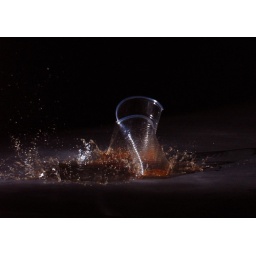
Cola in a plastic cup